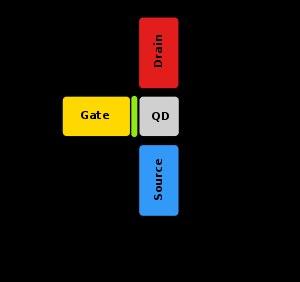
En physique mésoscopique, un blocage de Coulomb, nommé d'après la force électrique de Charles-Augustin de Coulomb, est l'augmentation de la résistance par un faible potentiel appliqué sur un dispositif comprenant au minimum une jonction tunnel de faible capacitance.